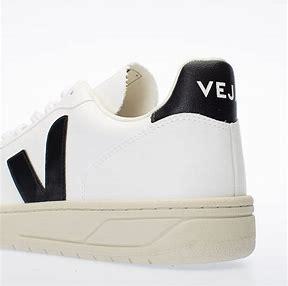
Brand: Veja
Model: V 10 CWL